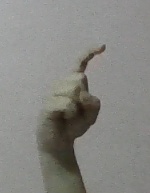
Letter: ra